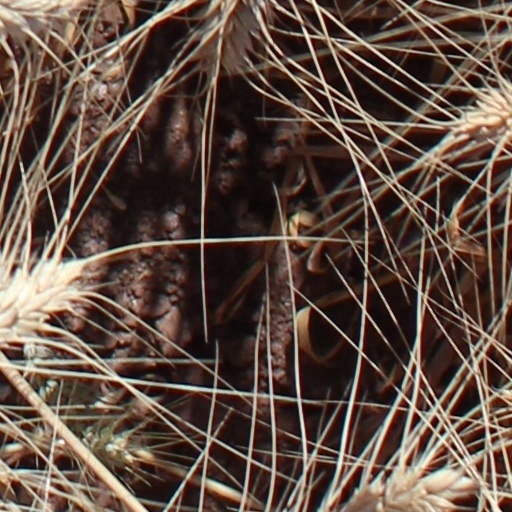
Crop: wheat